Sinan Erdem Dome

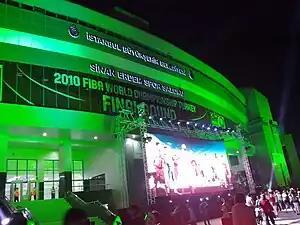
The venue during 2010 FIBA World Championship opening ceremony.

Sinan Erdem Dome hosted the basketball 2010 FIBA World Championship's knockout stage and final. During the 2010 FIBA World Championship, most of the arena's 16,000 seats were placed on temporary stands, which were built on top of the arena's permanent stands.